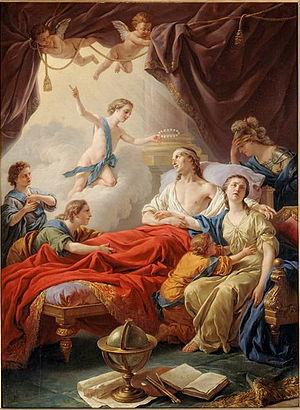
Le Dauphin mourant entouré de sa famille, le duc de Bourgogne lui présente le couronne de l'immortalité, le 20 décembre 1765
Louis de France, dauphin du Viennois, est l'aîné des fils du roi Louis XV de France et de Navarre, et de son épouse Marie Leszczynska.
Louis-Jean-François Lagrenée, dit « Lagrenée l'aîné », né le 21 janvier 1725 à Paris où il est mort le 19 juin 1805, est un peintre français.